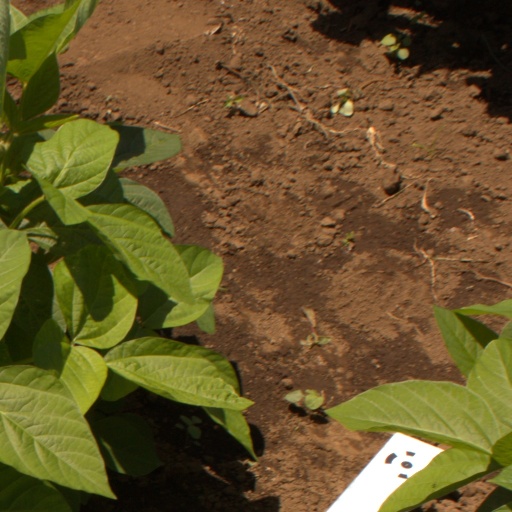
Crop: soybean